Moharam (family)

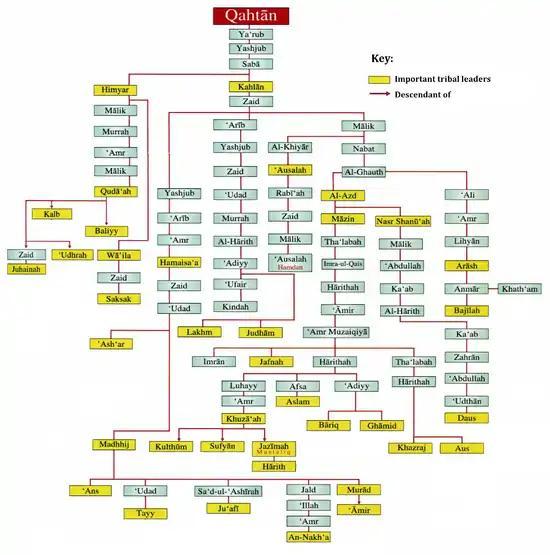
The Qahtanites lineage to Judham

Moharam of Judham of Murrah of Sheba of Kahlan of Qahtanite origin (also Moharram, Muharram, Aal Moharam, Aal Maharema) (Arabic: مُحَرَّم or المحارمة) is a family lineage from Egypt with ancestors from Yemen.